Tram stop

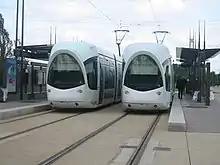
Tram stops can range from purpose-built, tram-exclusive infrastructure similar to conventional train stations (example in Lyon), ...

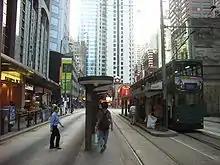
... over stops threaded into narrow urban environments (here in Hong Kong)...

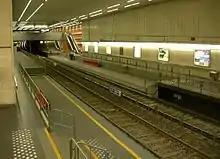
Platforms of Boileau "premetro" station, showing the dual platform heights

A tram stop, tram station, streetcar stop, or light rail station is a place designated for a tram, streetcar, or light rail vehicle to stop so passengers can board or alight it. Generally, tram stops share most characteristics of bus stops, but because trams operate on rails, they often include railway platforms, especially if stepless entries are provided for accessibility. However, trams may also be used with bus stop type flags and with mid-street pavements as platforms, in street running mode.